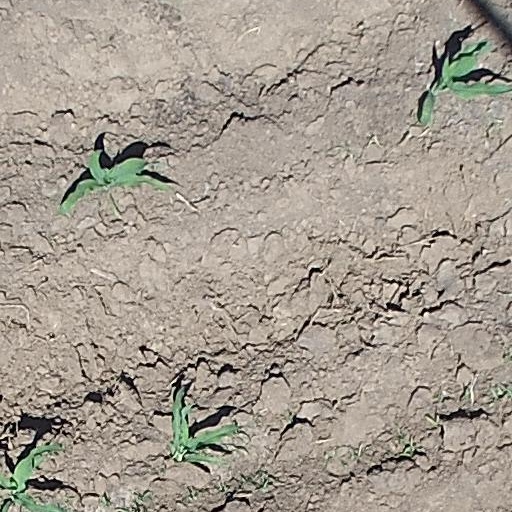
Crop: maize; corn